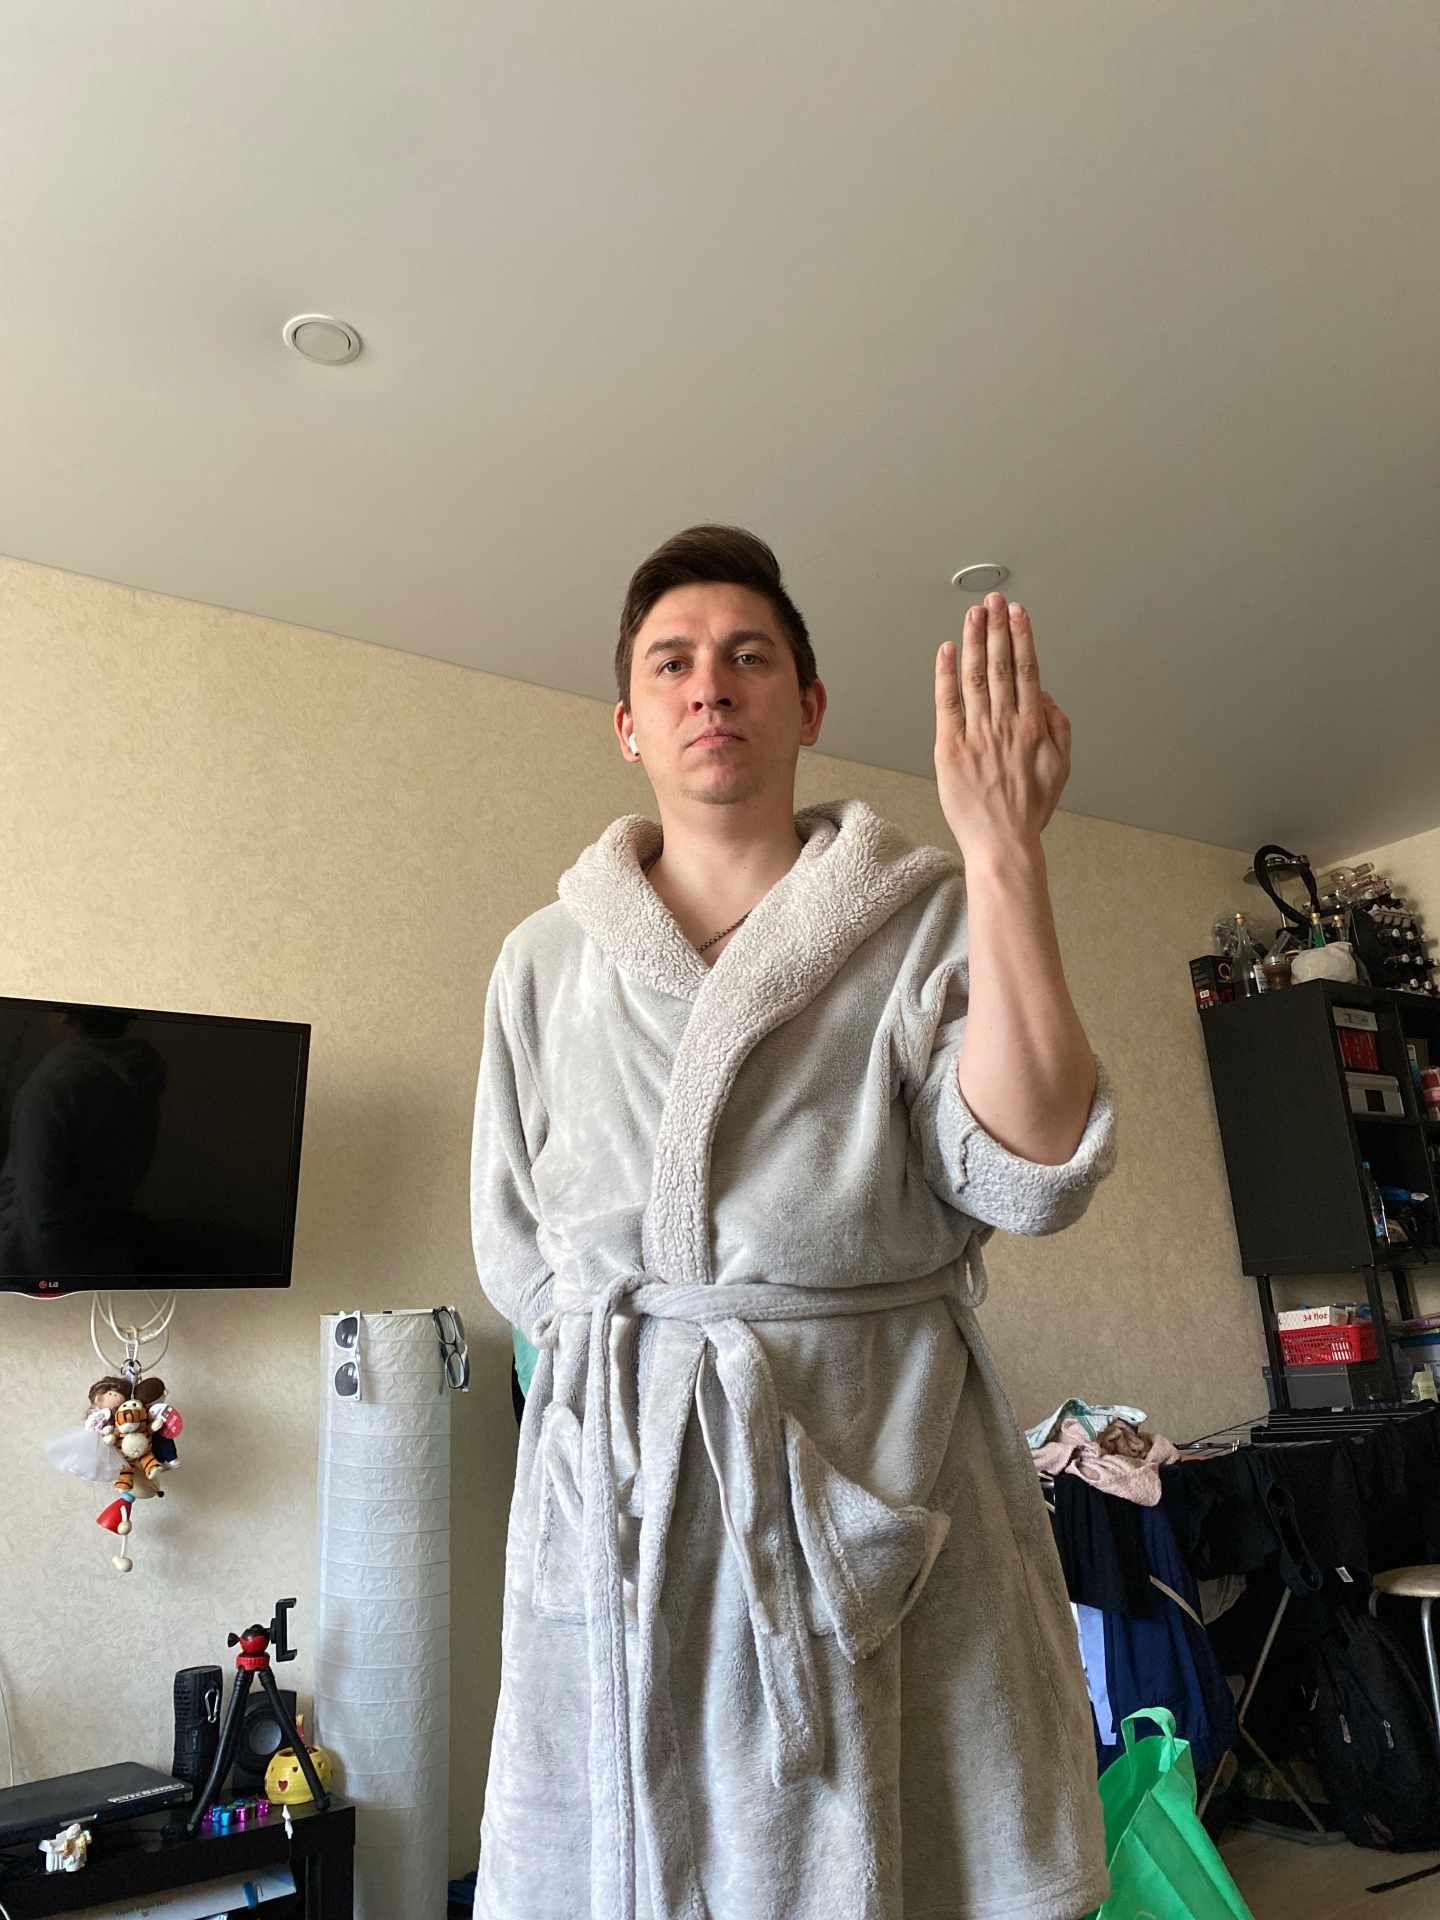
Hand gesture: stop_inverted